Royal Regiment of Canadian Artillery

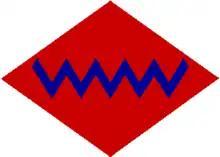
The formation patch worn by R.C.A. personnel attached directly to I Canadian Corps.

The R.C.H.A. and R.C.A. expanded tremendously during the war to contribute the following units to the European theater: